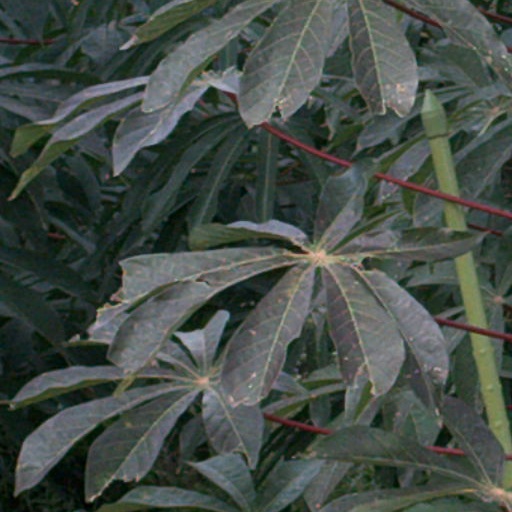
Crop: cassava